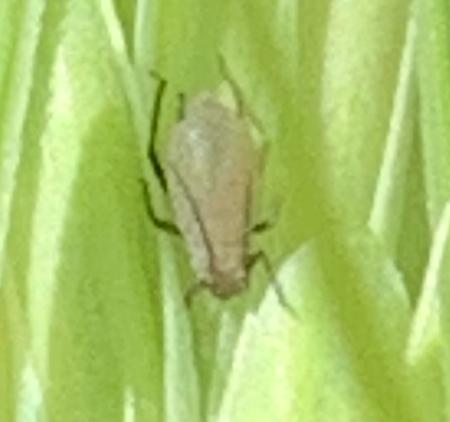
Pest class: english_grain_aphid